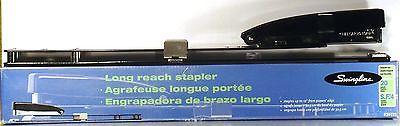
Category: stapler